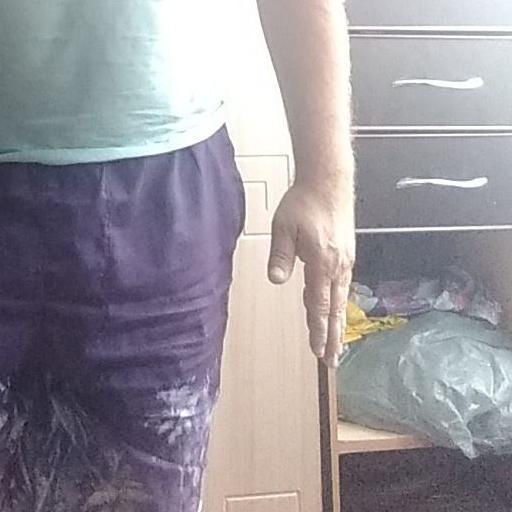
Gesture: no_gesture